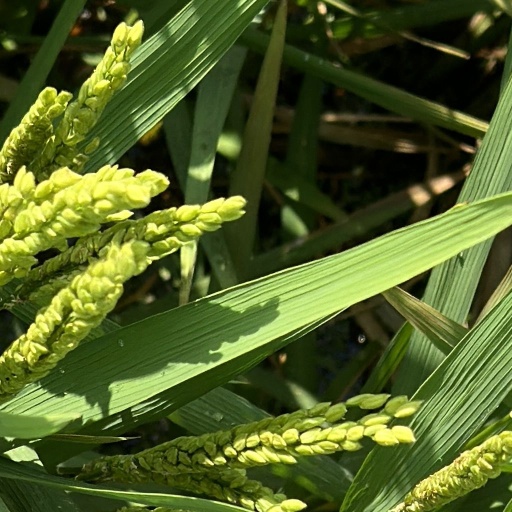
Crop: rice